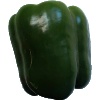
Label: Pepper Green 1